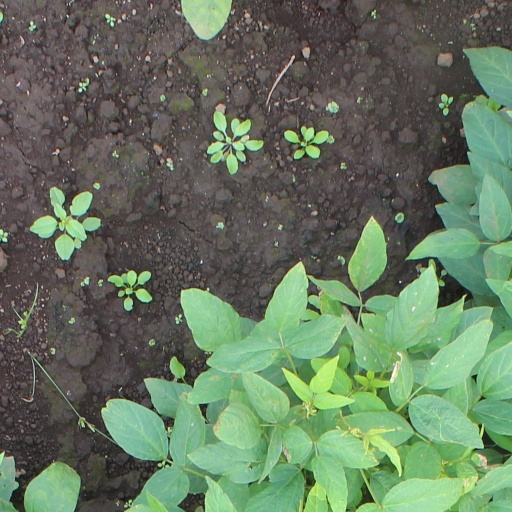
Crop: soybean